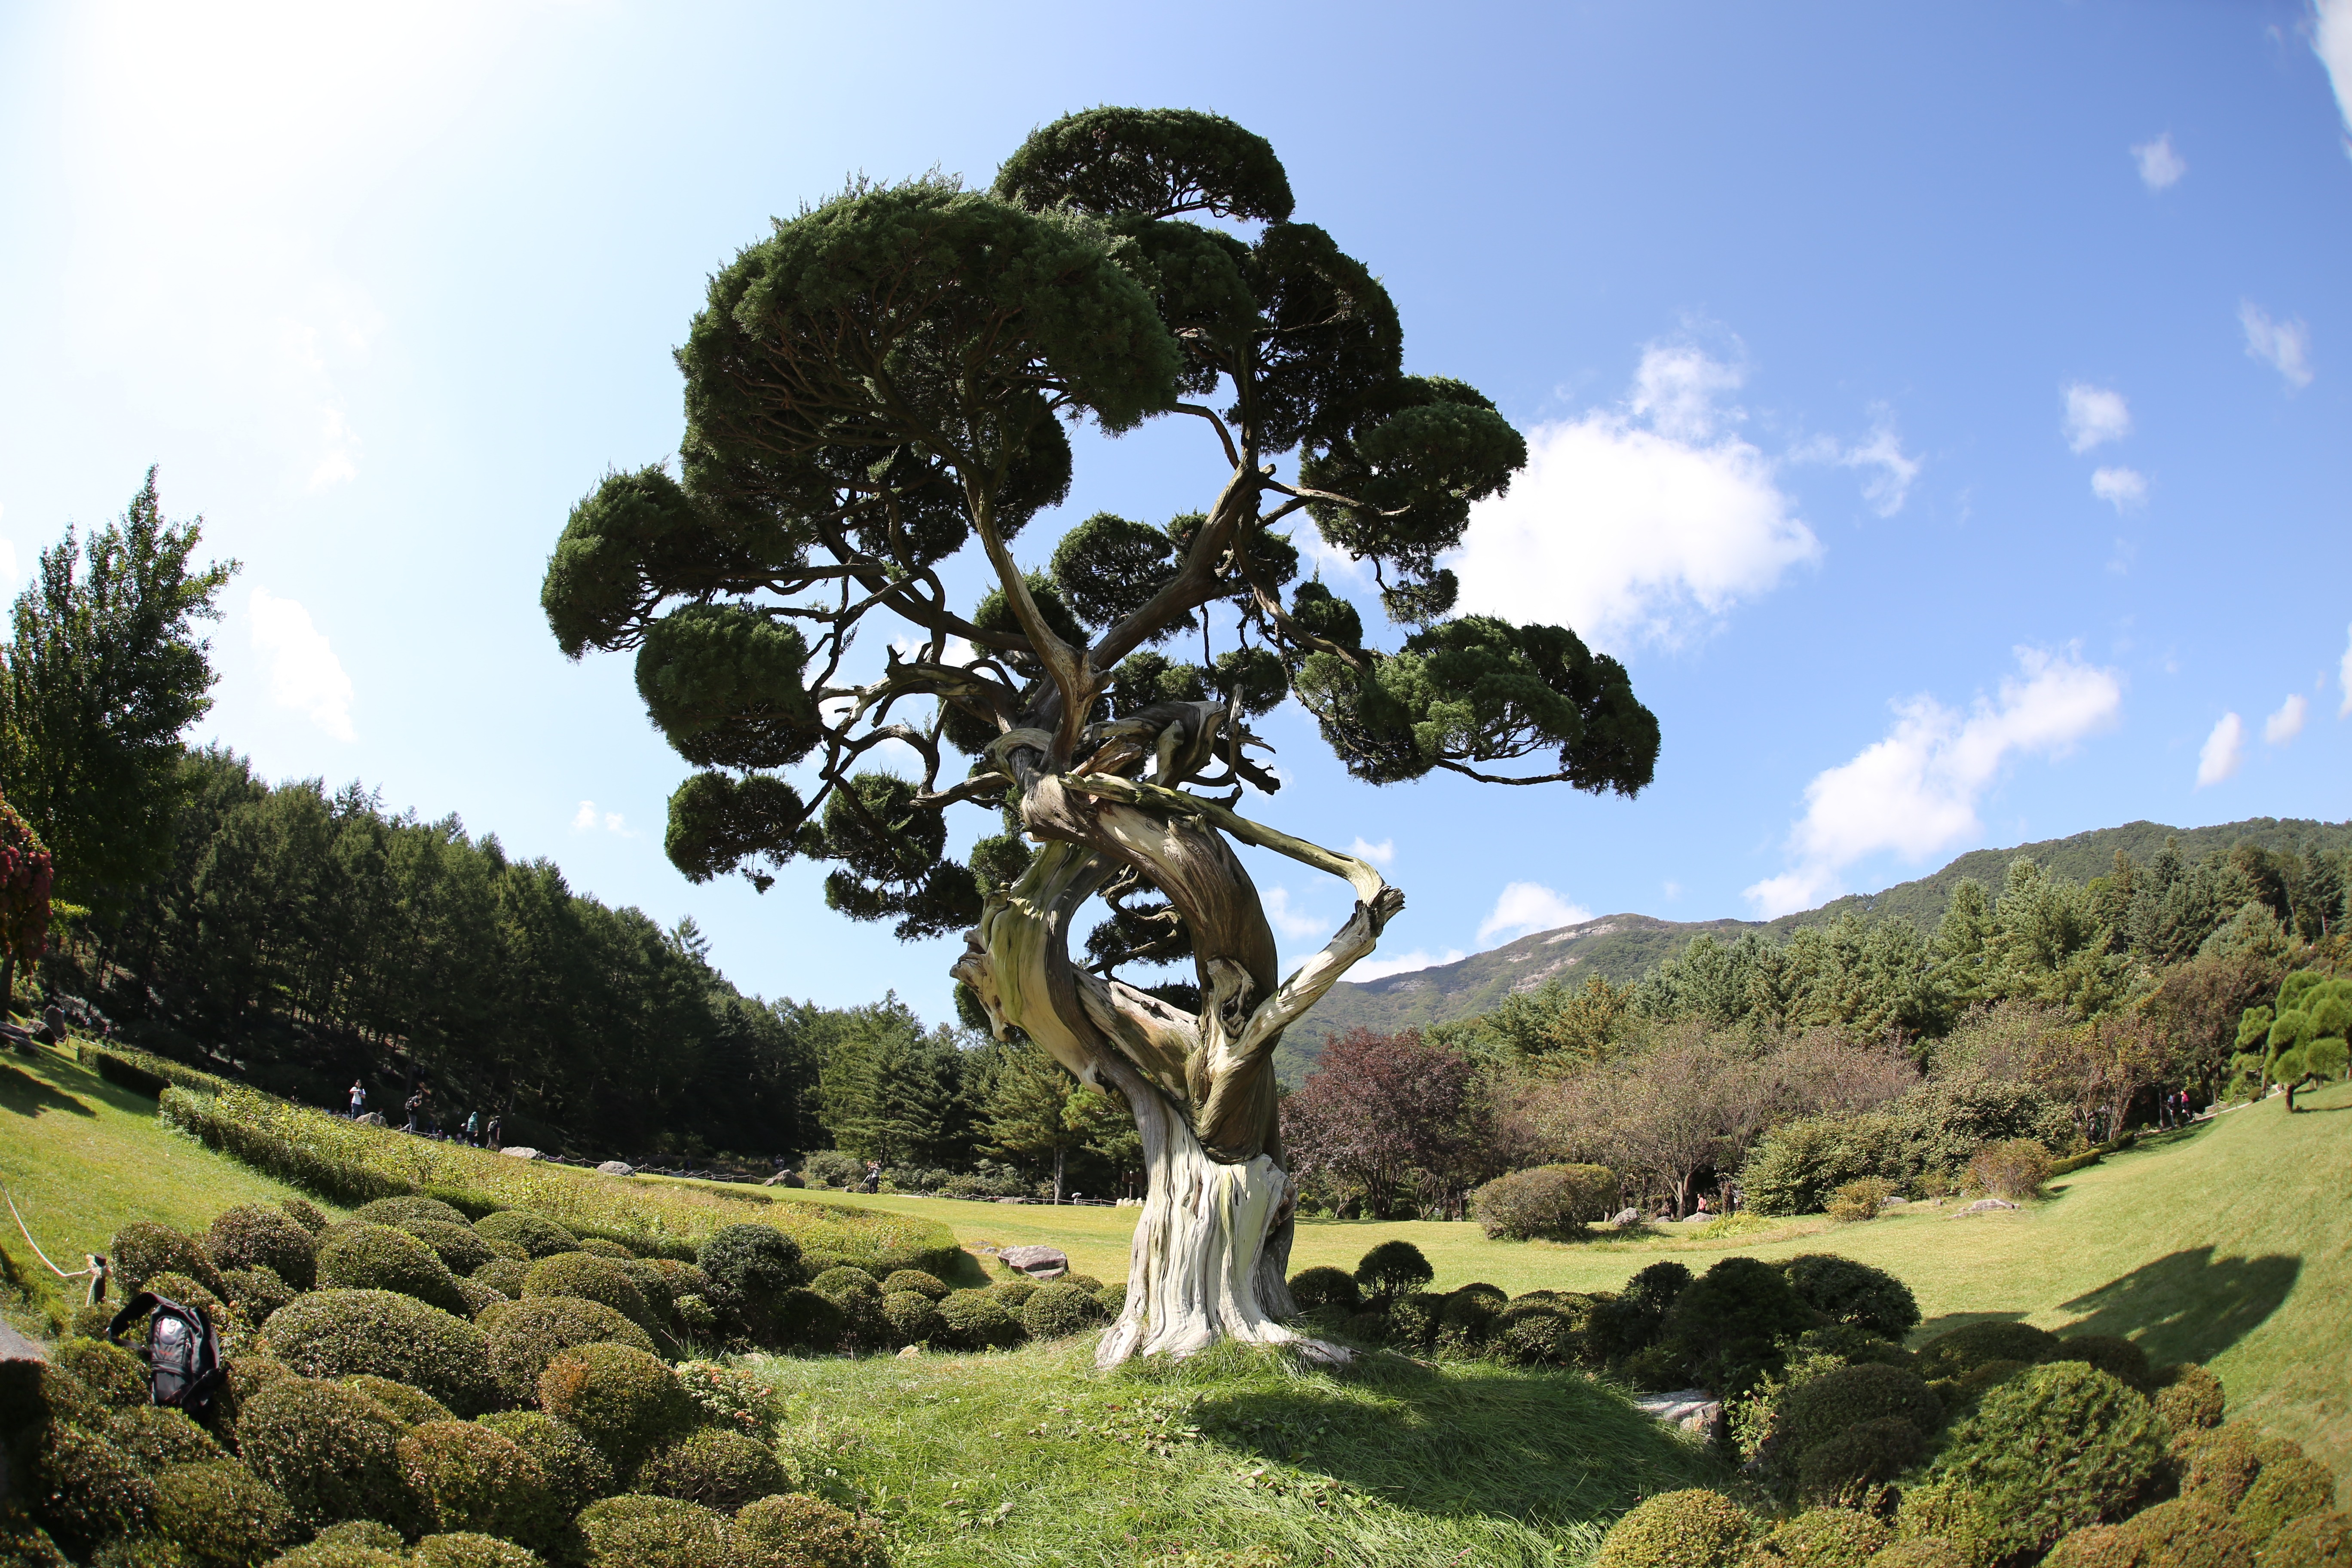
tree, grass, plant, sky, wood, flower, pine, botany, blue, garden, flora, savanna, vegetation, shrub, ecosystem, arboretum, woody plant, arecales, palm family